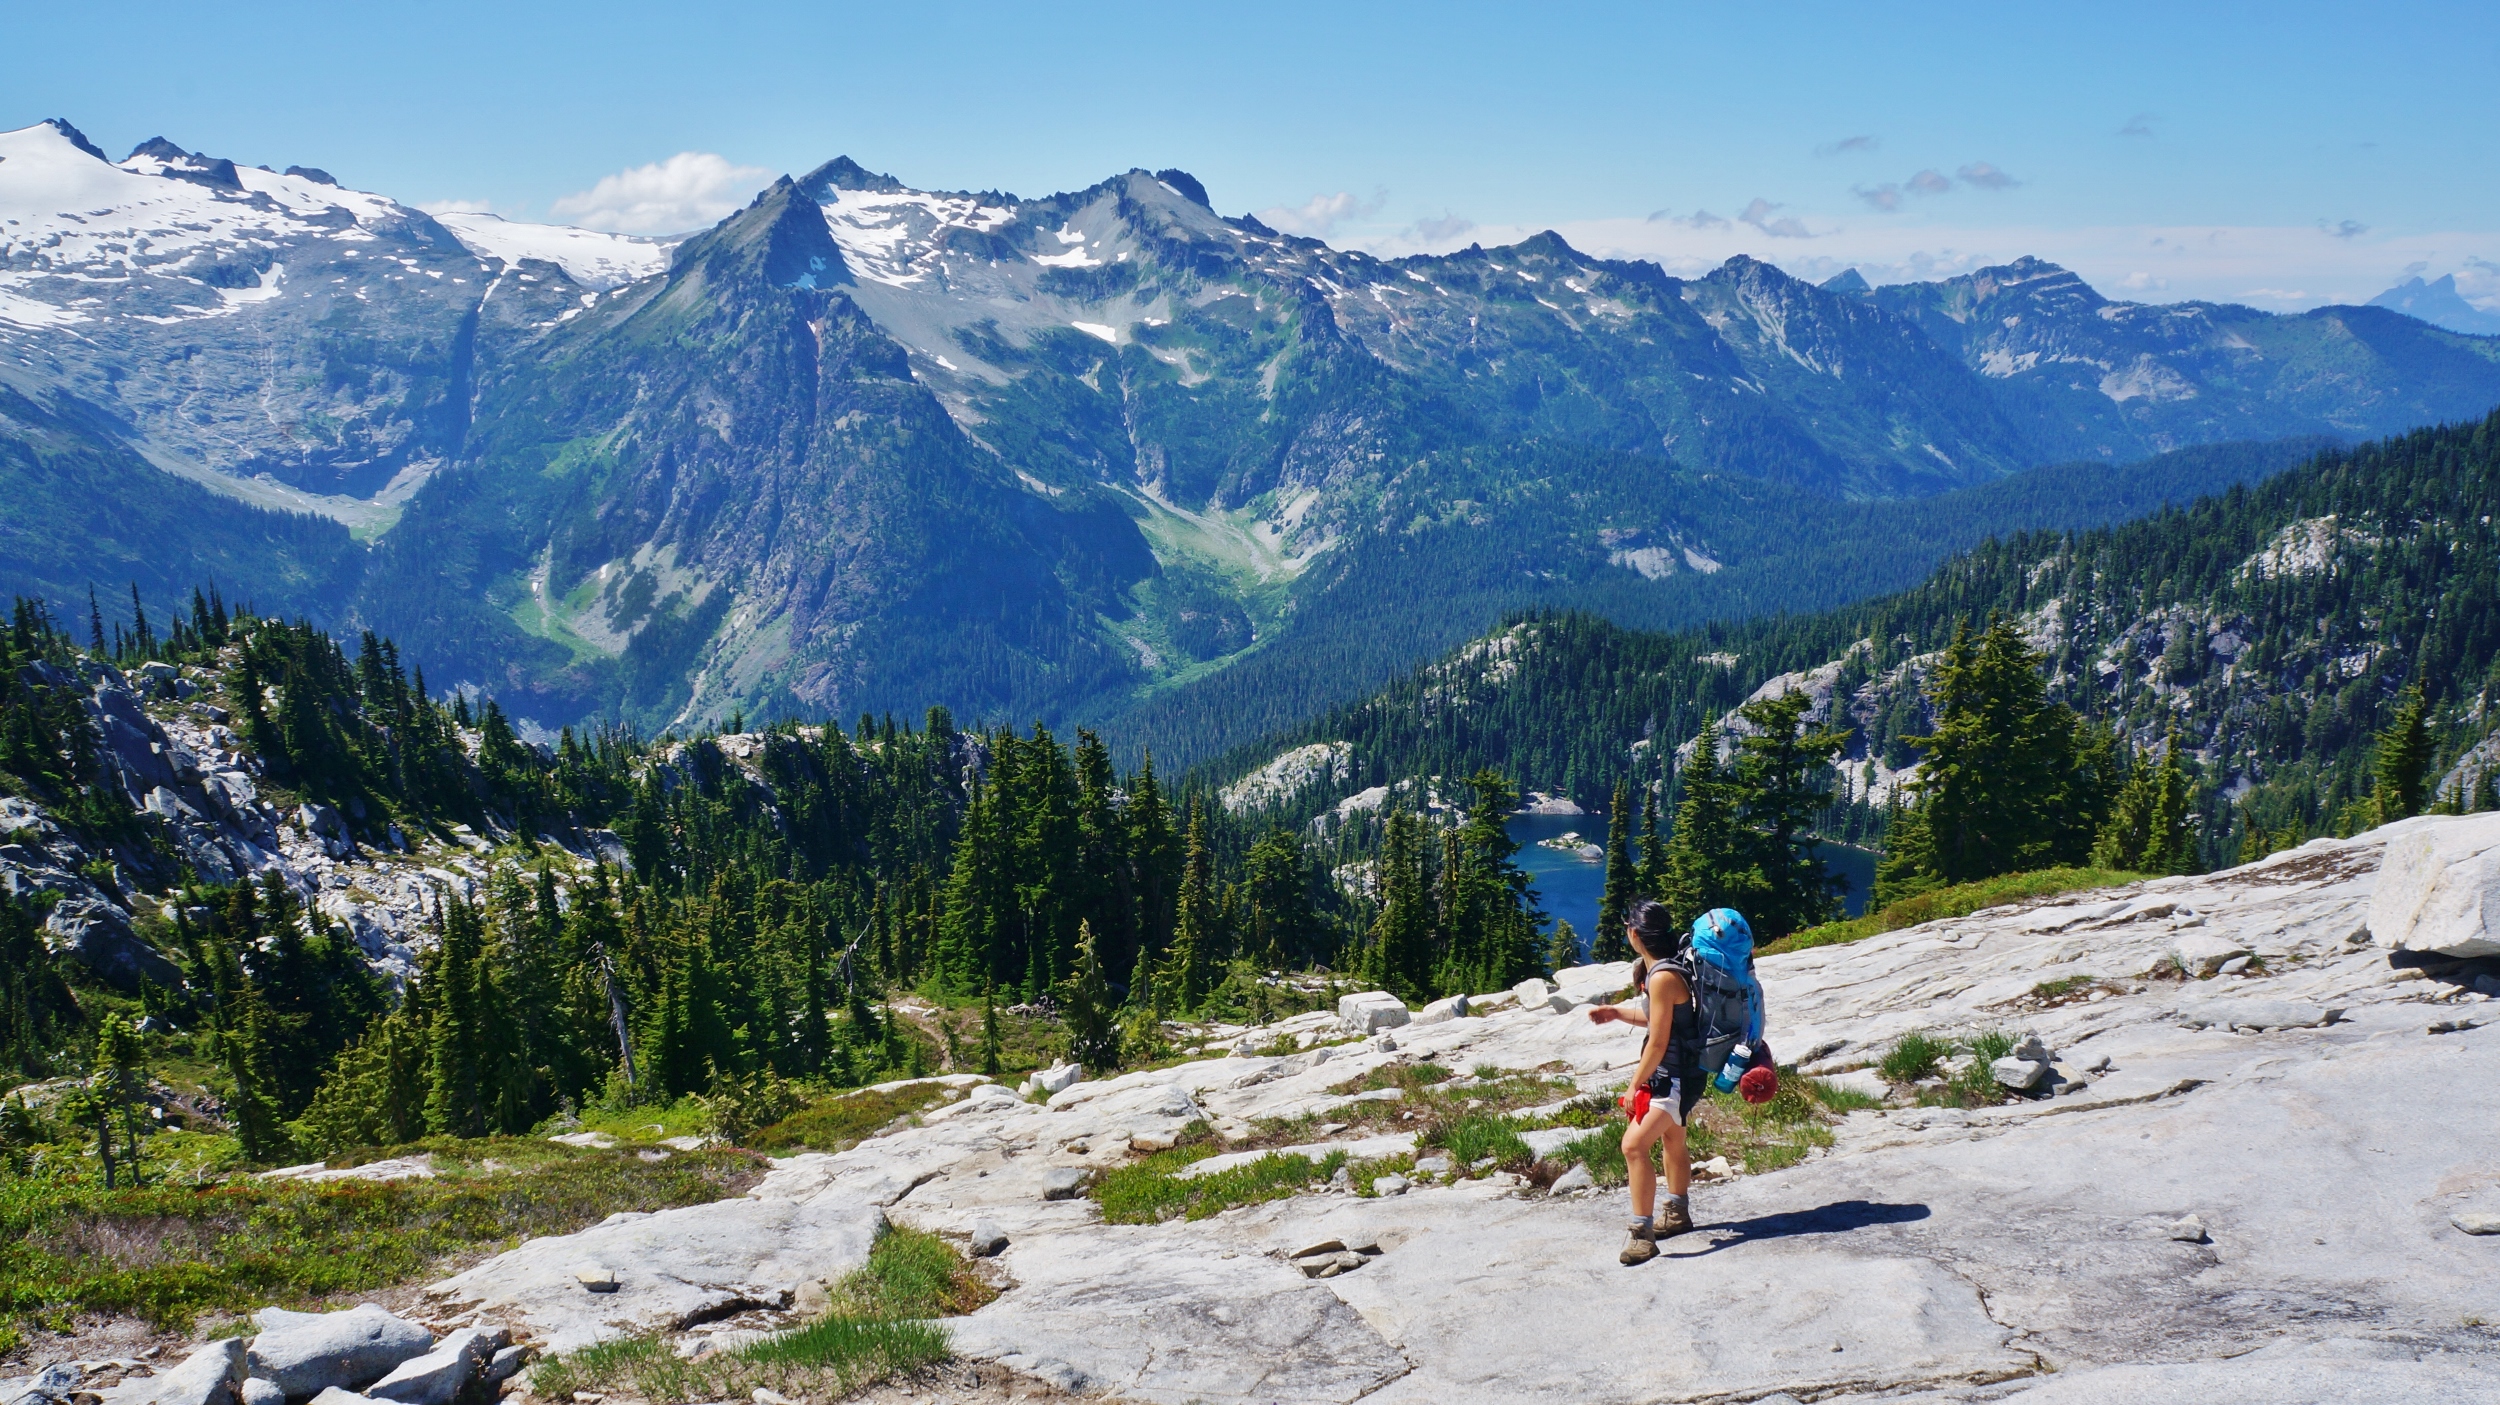
aventurera, mountainous landforms, wilderness, mountain range, mountain, ridge, outdoor recreation, path, sky, alps, adventure, valley, hill station, hiking, mount scenery, moraine, trail, tree, glacial landform, national park, tourism, elevation, mountain pass, recreation, cirque, fell, massif, landscape